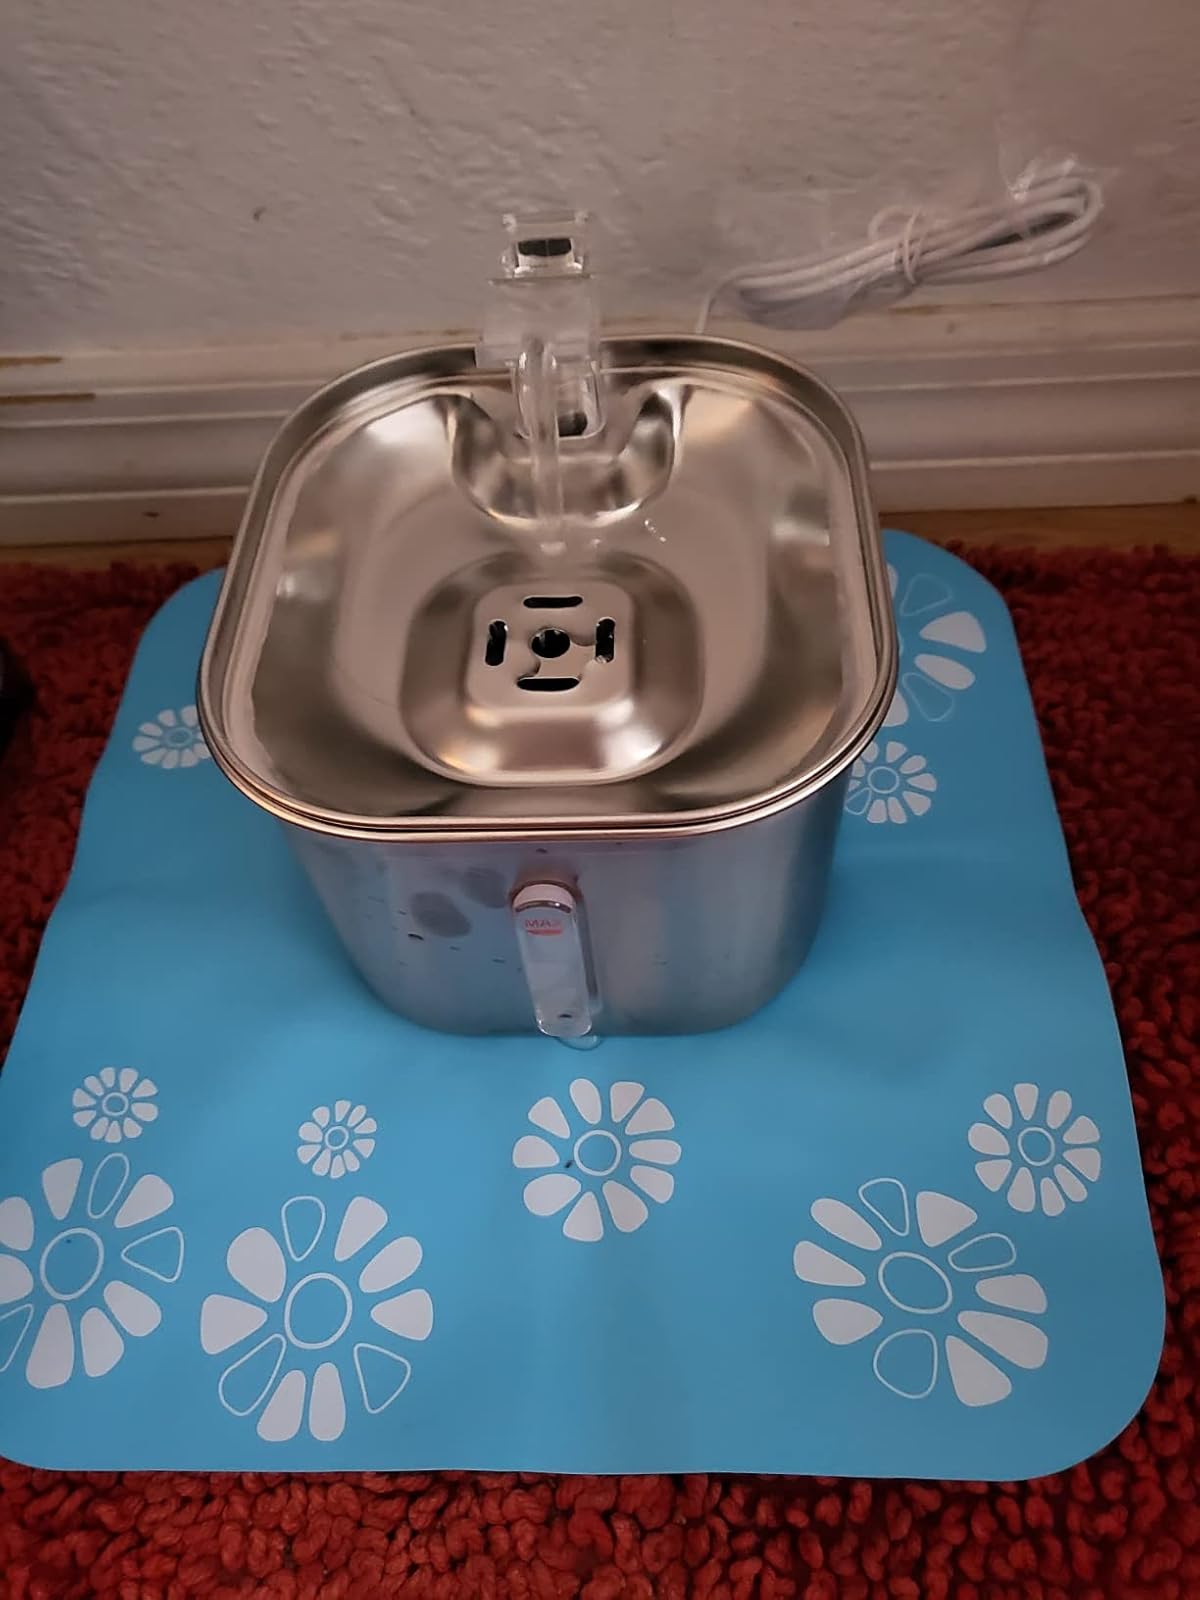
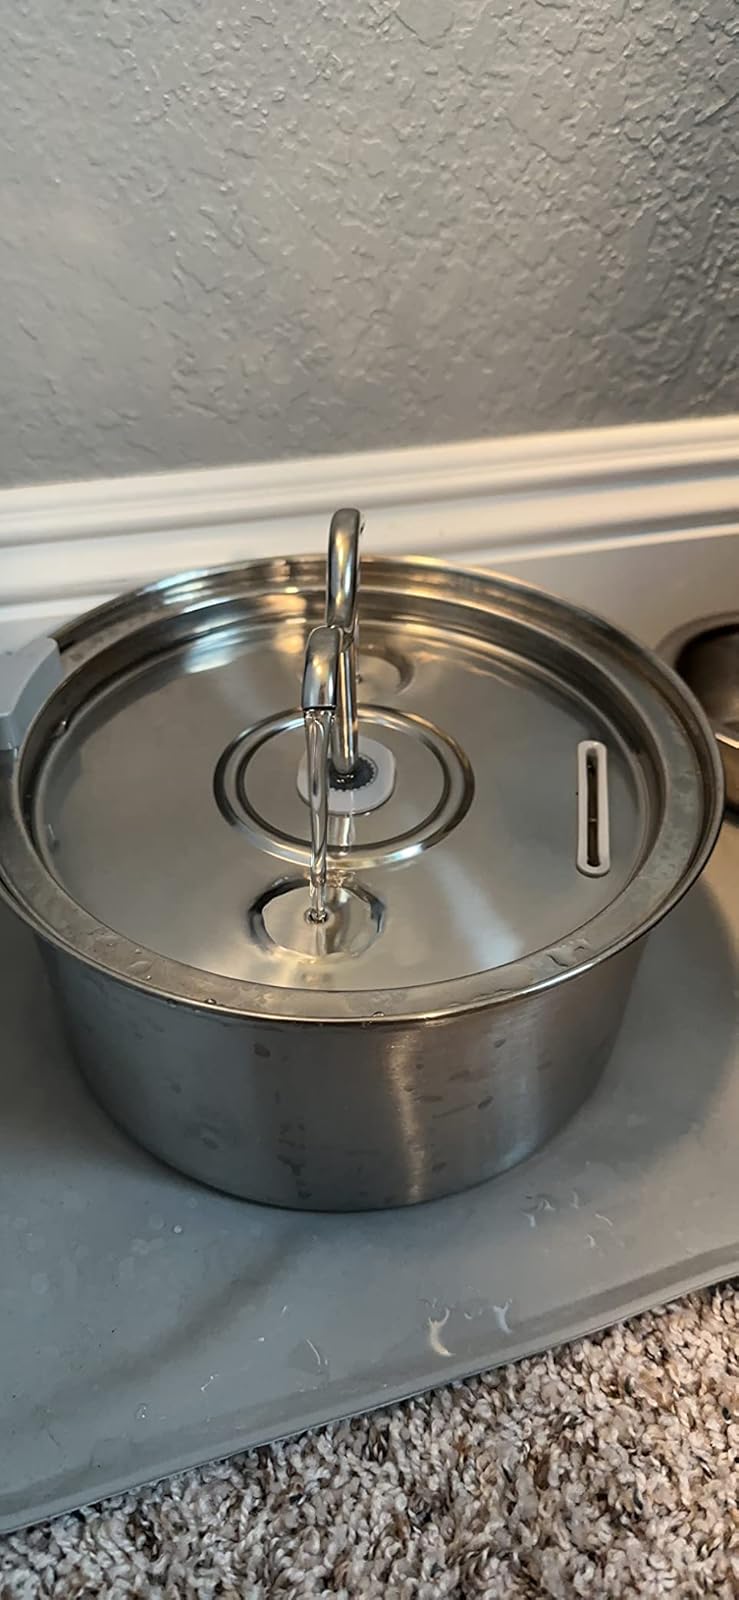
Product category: items_bowl
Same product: no